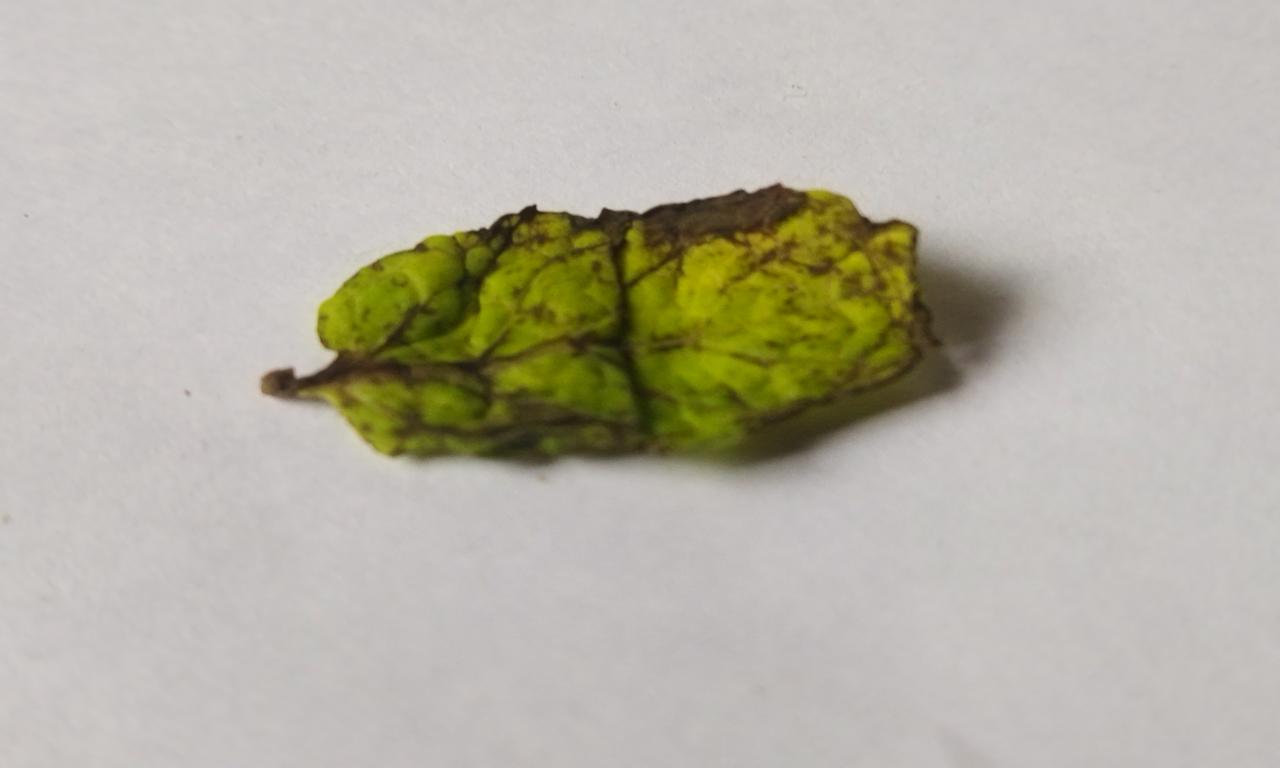
Label: Spoiled